Kurdish-Kurdish dialogue

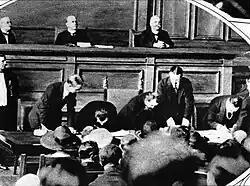
The Treaty of Lausanne (1923) was intended to replace the Treaty of Sèvres and led to the Kurds being deprived of their status.

The Kurdish-Kurdish dialogue describes efforts to strengthen relations and cooperation between the various Kurdish parties. Kurds live in many countries in the Middle East, including Turkey, Iraq, Syria and Iran, and have common goals such as cultural rights, political autonomy and the improvement of their living conditions. For these reasons, many Kurdish figures have always engaged in Kurdish diplomacy. However, historical conflicts, ideological differences and influences from outside powers have often led to tensions and divisions within Kurdish society. The Kurdish-Kurdish dialogue aims to overcome these obstacles and create a common basis for political and social development.